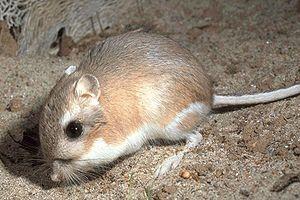
Voici la liste des espèces de mammifères indigènes signalés au Mexique. En septembre 2014, il y a 536 espèces de mammifères ou sous-espèces répertoriées. D'après les données de l'UICN, le Mexique a des espèces de mammifères non cétacés 23 % de plus que les États-Unis et le Canada réunis dans une zone seulement 10 % aussi large, ou la densité des espèces de plus de douze fois supérieure à celle de ses voisins du nord. La biodiversité des mammifères haute du Mexique est en partie le reflet de la vaste gamme de biomes présents sur ses gammes de latitude, climatiques et d'altitude, de la forêt tropicale de plaine de désert tempéré à montane forêt de la alpage. L'augmentation générale de la biodiversité terrestre se déplaçant vers l'équateur est un autre facteur important dans la comparaison. Mexique comprend beaucoup de la Mésoamérique et bois de pins et chênes de Madrean points chauds de la biodiversité. Du point de vue biogéographique, la plupart du Mexique est lié au reste de l'Amérique du Nord dans le cadre de l'écozone néarctique. Toutefois, les plaines du Sud du Mexique sont liées avec l'Amérique centrale et l'Amérique du Sud dans le cadre de l'écozone néotropique.
Le parc national des Arches est un parc national américain situé en Utah, dans l’ouest des États-Unis, non loin du parc national des Canyonlands. Il est connu pour sa grande concentration d’arches rocheuses naturelles, mais aussi par des falaises et buttes travaillées par l'érosion.
Pichu et ses évolutions, Pikachu et Raichu, sont trois espèces de Pokémon.